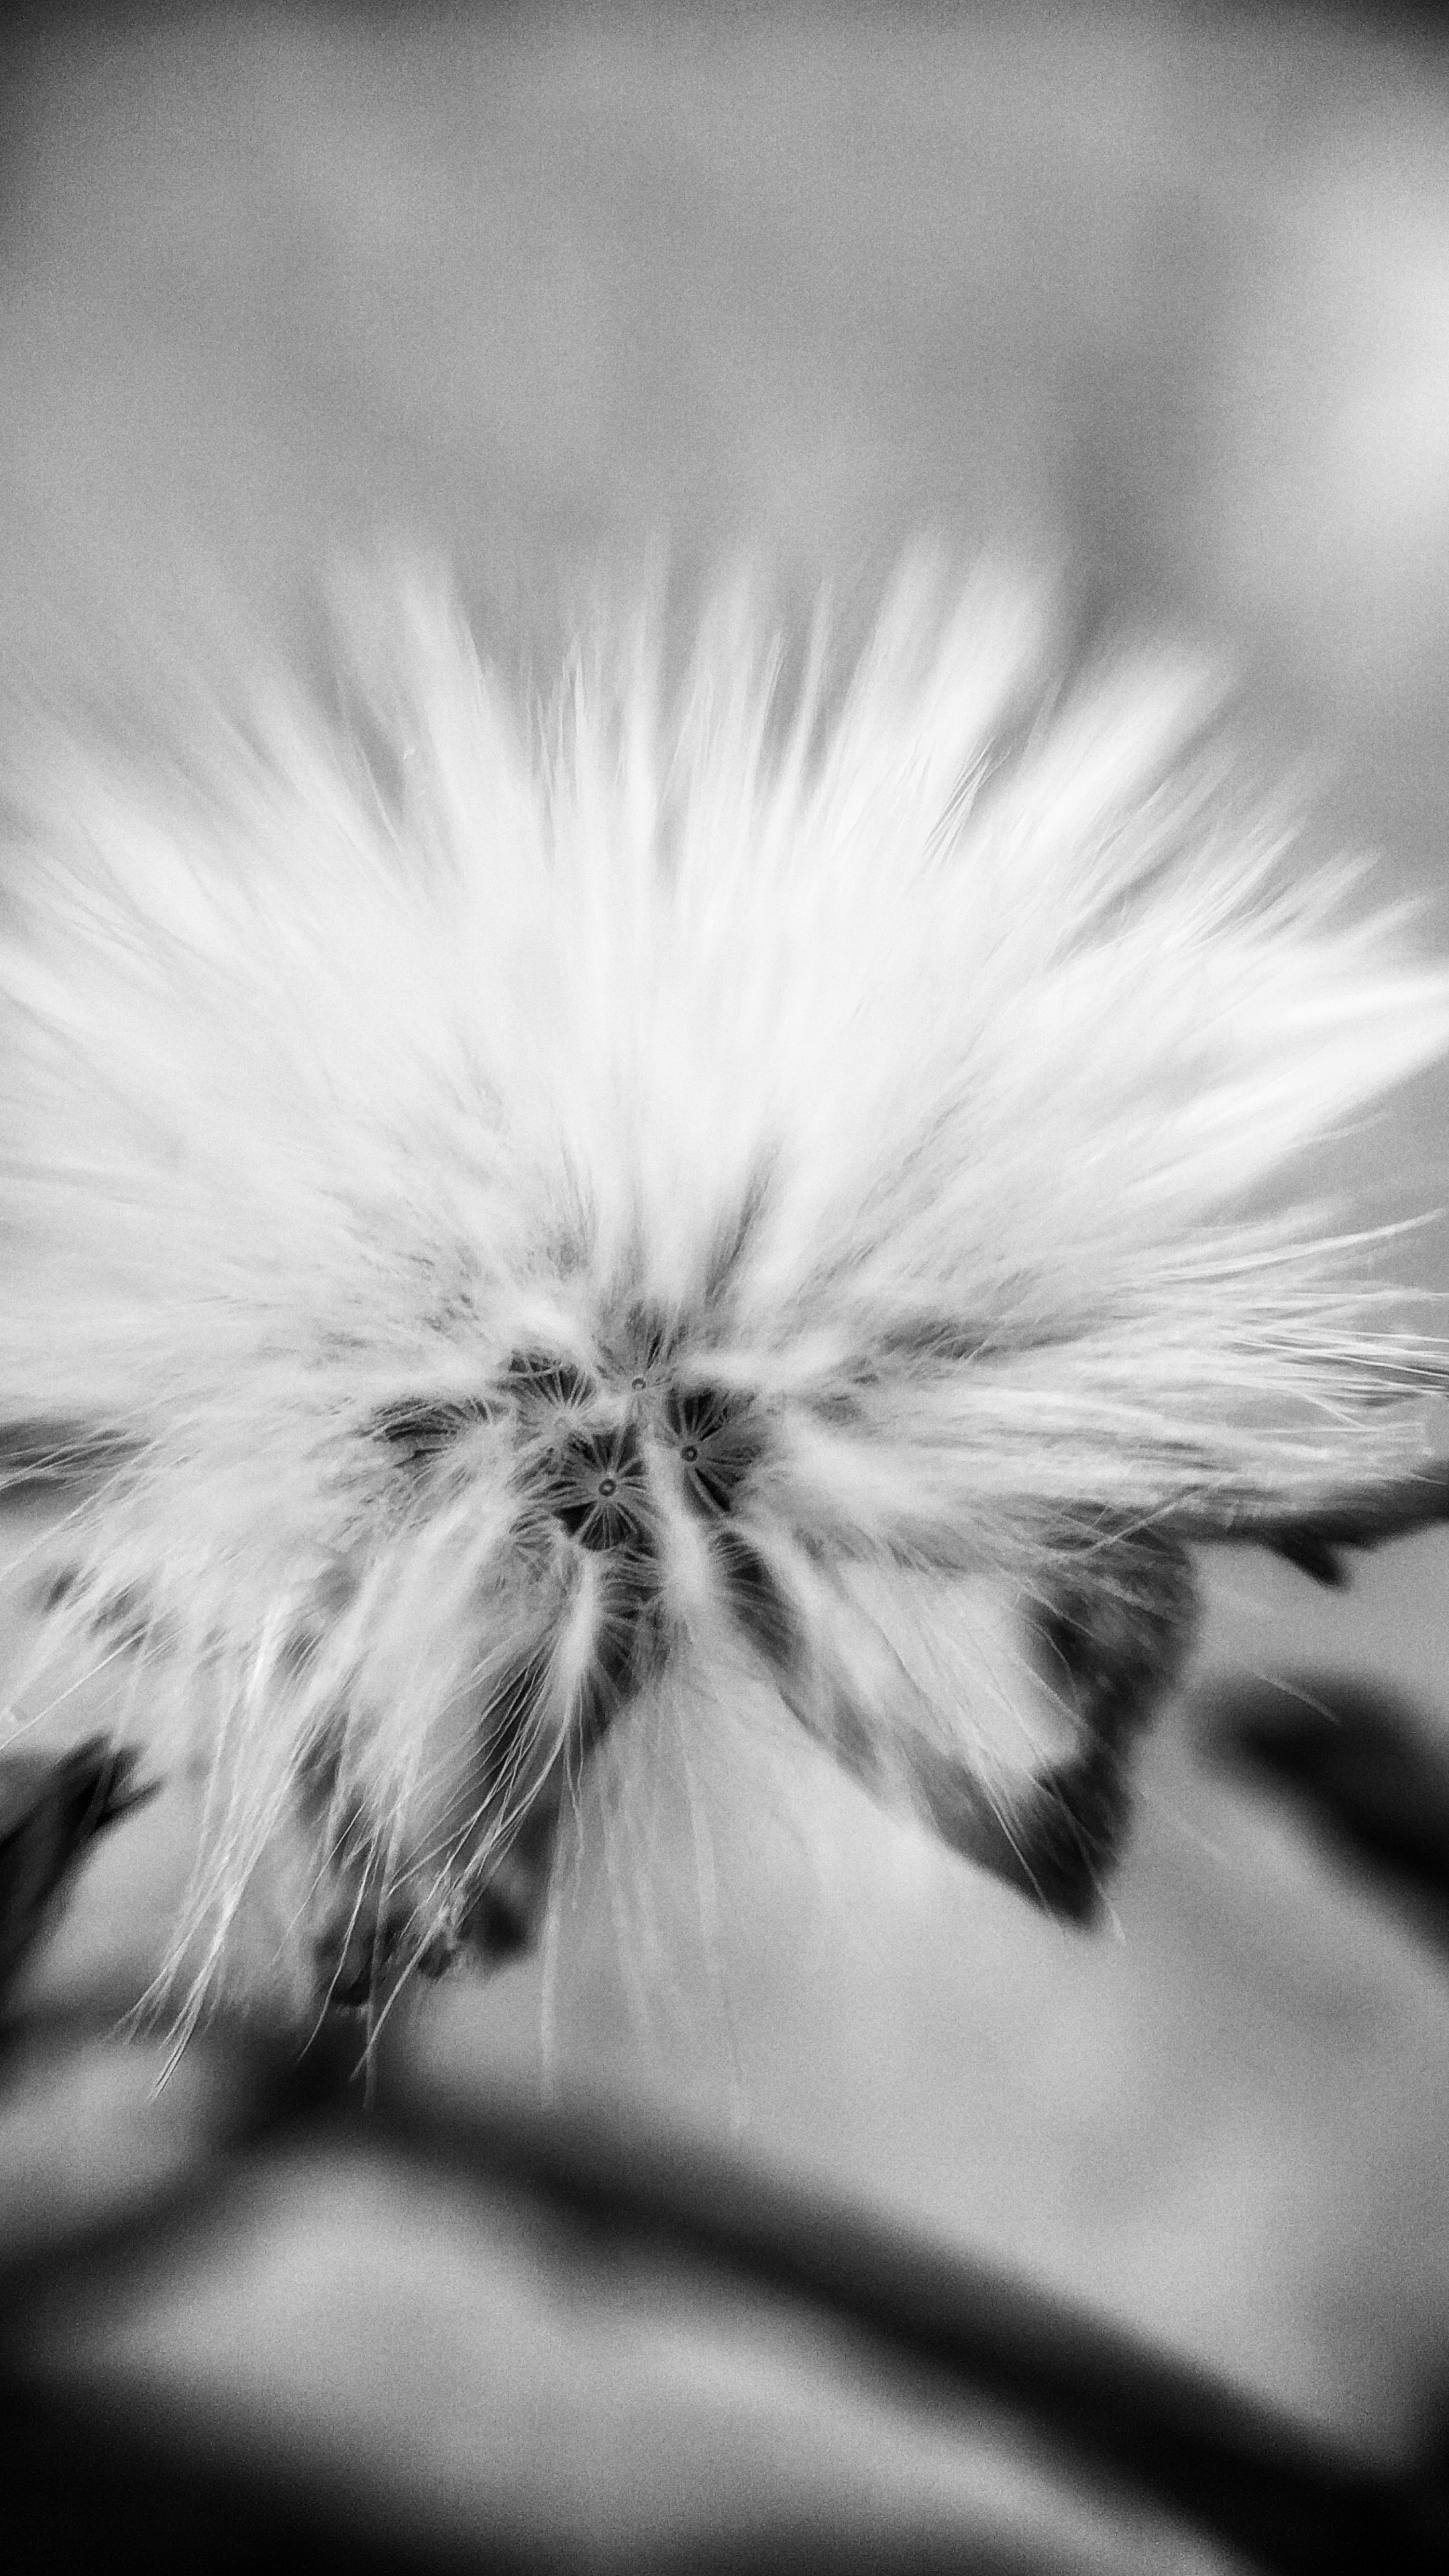
black and white, plant, white, photography, leaf, flower, black, monochrome, close up, eye, macro photography, monochrome photography